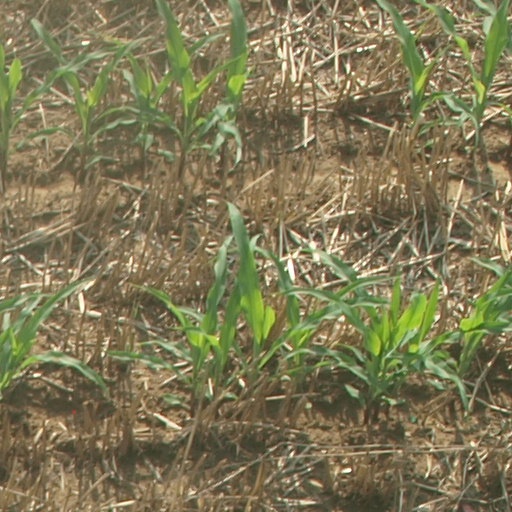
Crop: maize; corn